London Boulevard

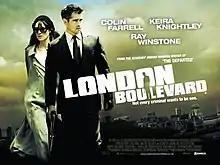
Theatrical release poster

London Boulevard is a 2010 British crime thriller film written and directed by William Monahan (in his directorial debut), based on Ken Bruen's 2001 novel of the same name. The film stars Colin Farrell, Keira Knightley, and Ray Winstone. It was released in the United Kingdom on 26 November 2010, by Entertainment Film Distributors.